Asım Gündüz

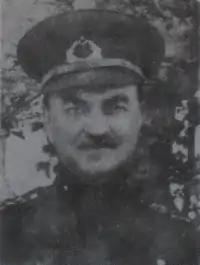

Âsım Gündüz (1 December 1880 – 14 January 1970) was an officer of the Ottoman Army and a general of the Turkish Army.